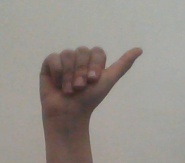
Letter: dhad